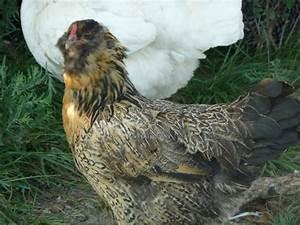
chicken